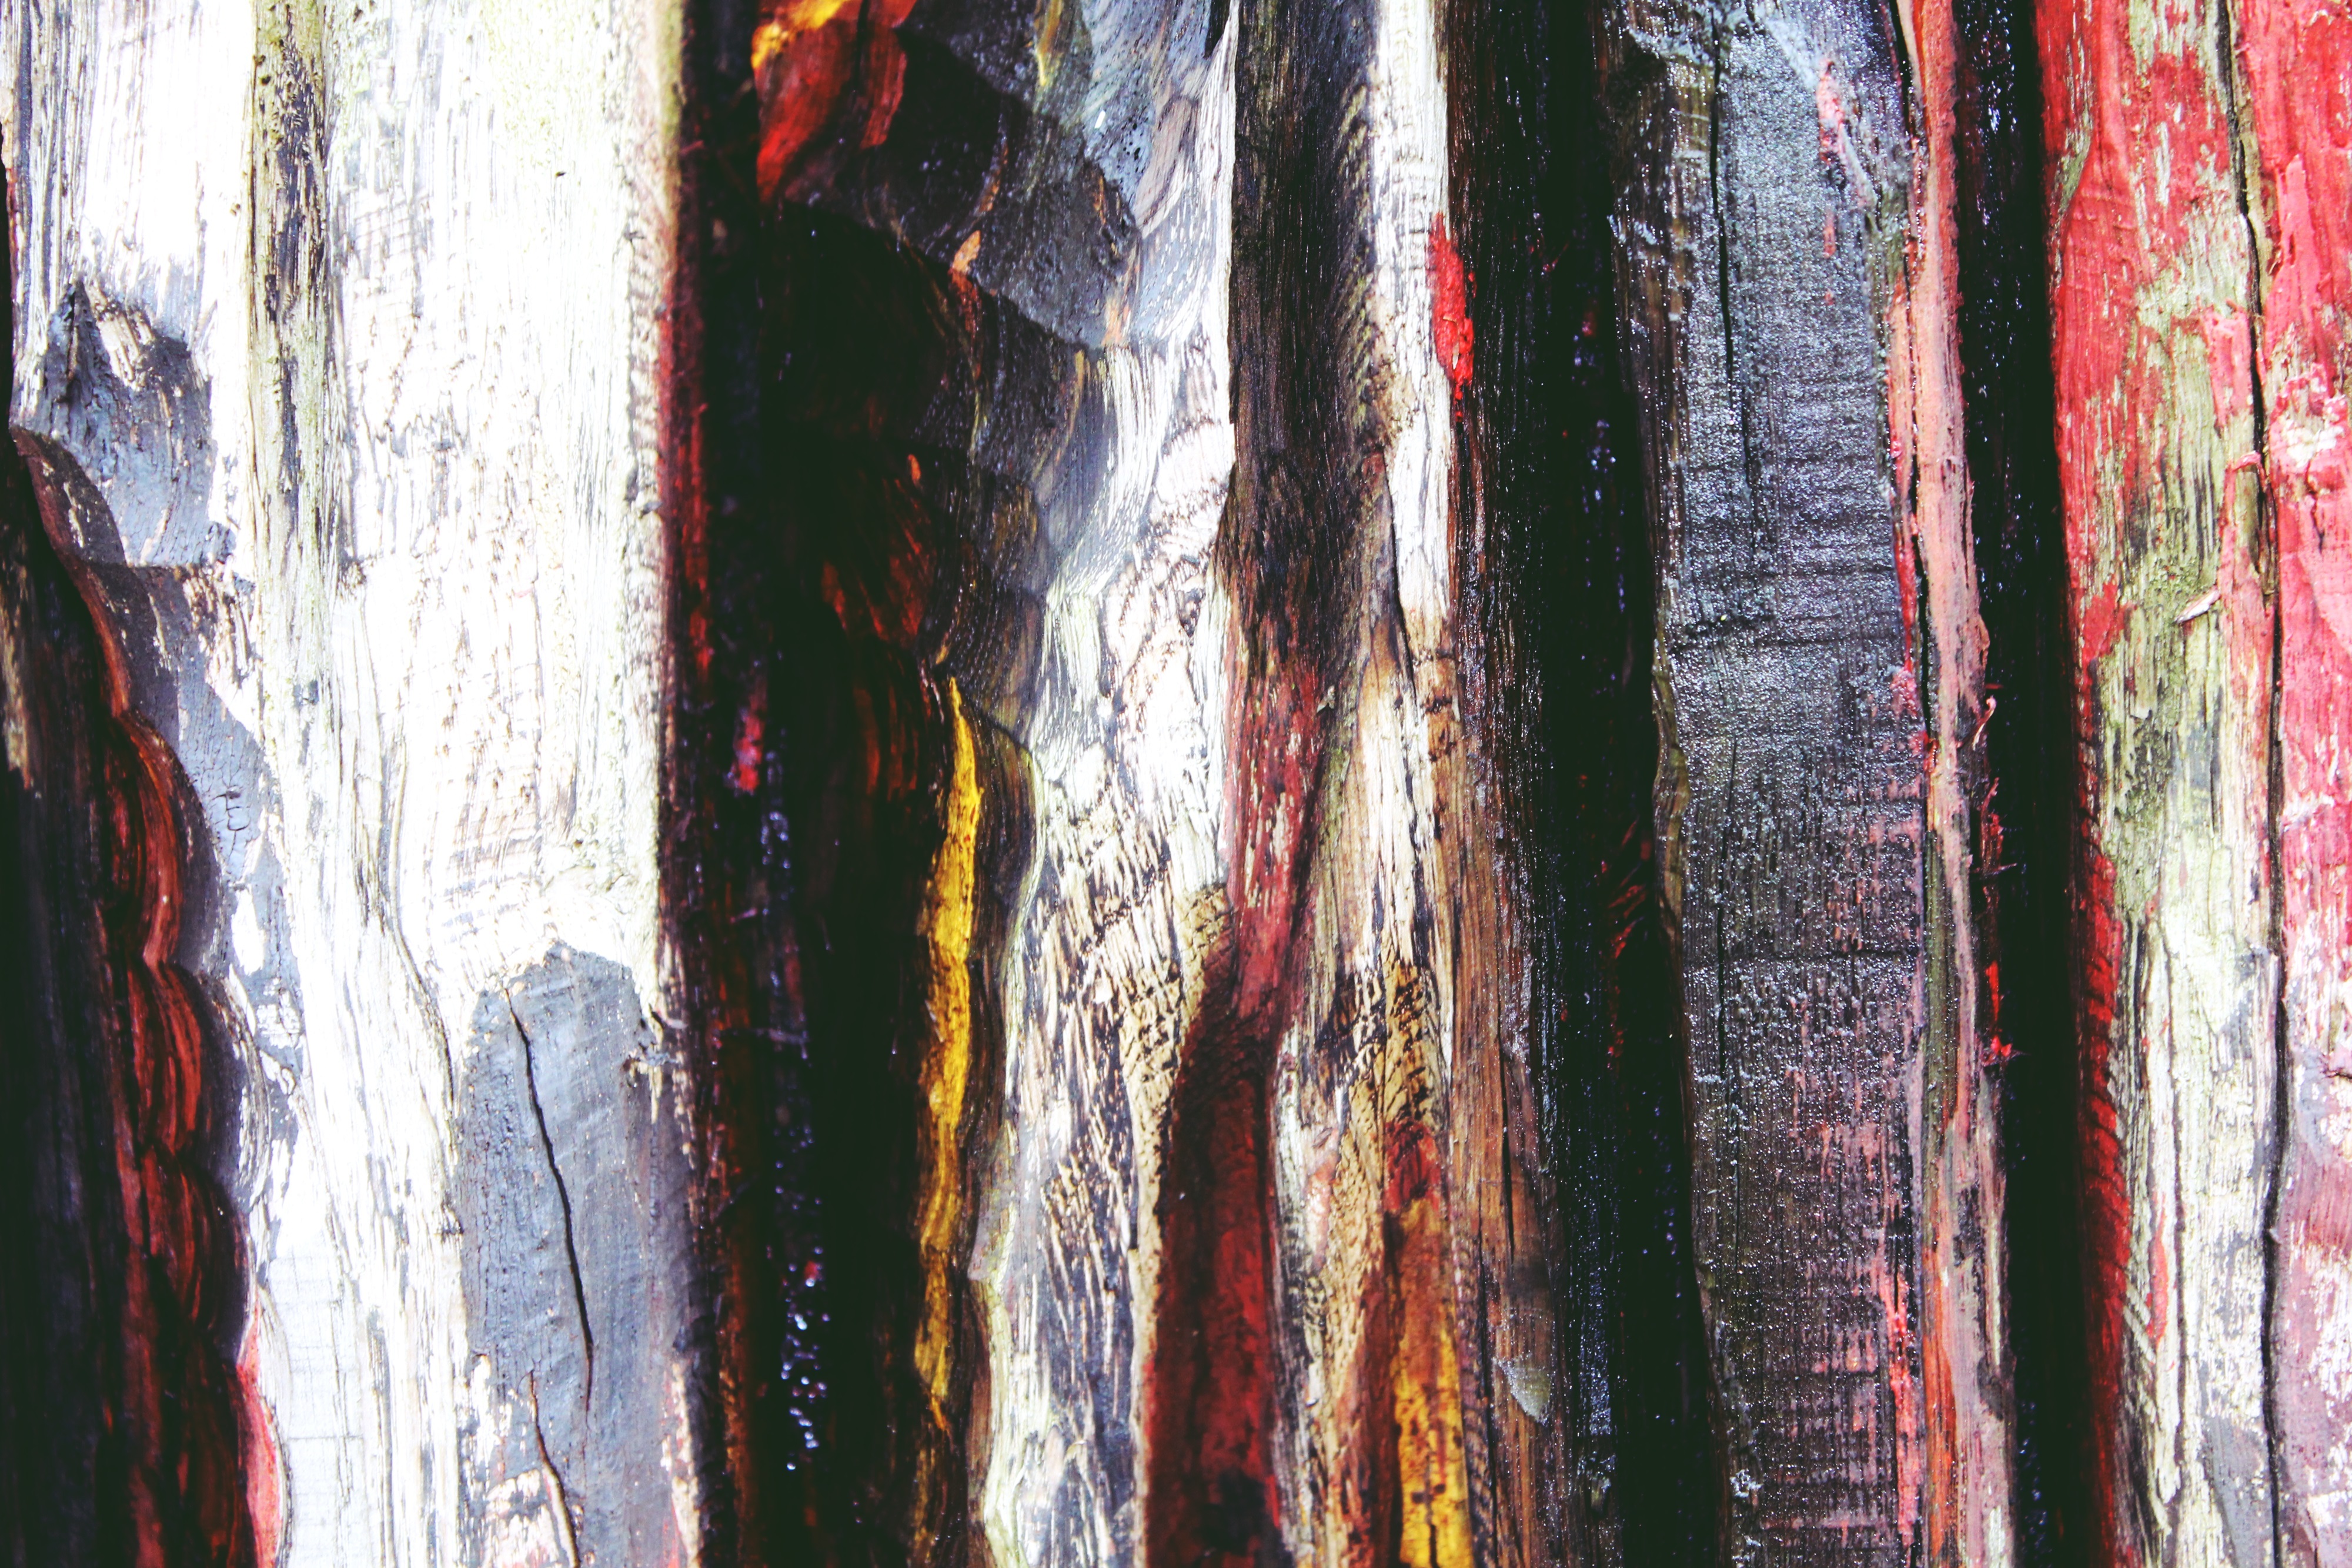
tree, nature, structure, wood, texture, trunk, old, wall, pattern, color, crack, paint, close, material, painting, surface, weathered, wooden structure, art, background, cuts, colored